Daisy's Life

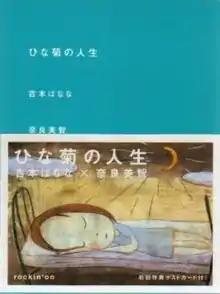
First edition

It talks about a girl named Daisy, who is undergoing a healing process by facing one obstacle after another. Although Daisy may look like a normal girl at first glance, but she holds some secrets within herself. The main theme of this book is healing. Yoshimoto Banana hopes that Daisy’s Life will heal young people’s wounds inflicted by the outside world. She provides alternatives, such as new beginnings and dreams, at the end of her book to enlighten her readers. She believes that both Japan and Korea face similar challenges regarding the young generation. She thinks the young people are currently stuck in a bleak situation, which is worse than it was 20 years ago when she first began her career. She hopes that her book will be able to help search for an answer.